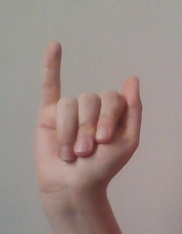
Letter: meem